William Roxby Beverly

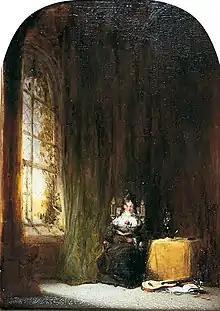
"Woman Reading in an Interior", oil painting by William Roxby Beverly

Beverly also painted to exhibit, with watercolour being his preferred medium. He showed at the Royal Manchester Institution, in the 1820s and 1830s, and again in later life. Between 1865 and 1880 he exhibited 29 pictures at the Royal Academy, most of them seascapes. His last picture seen there was "Fishing Boats going before the Wind: Early Morning", was exhibited in 1880. His work has been compared to that of Richard Parkes Bonington.